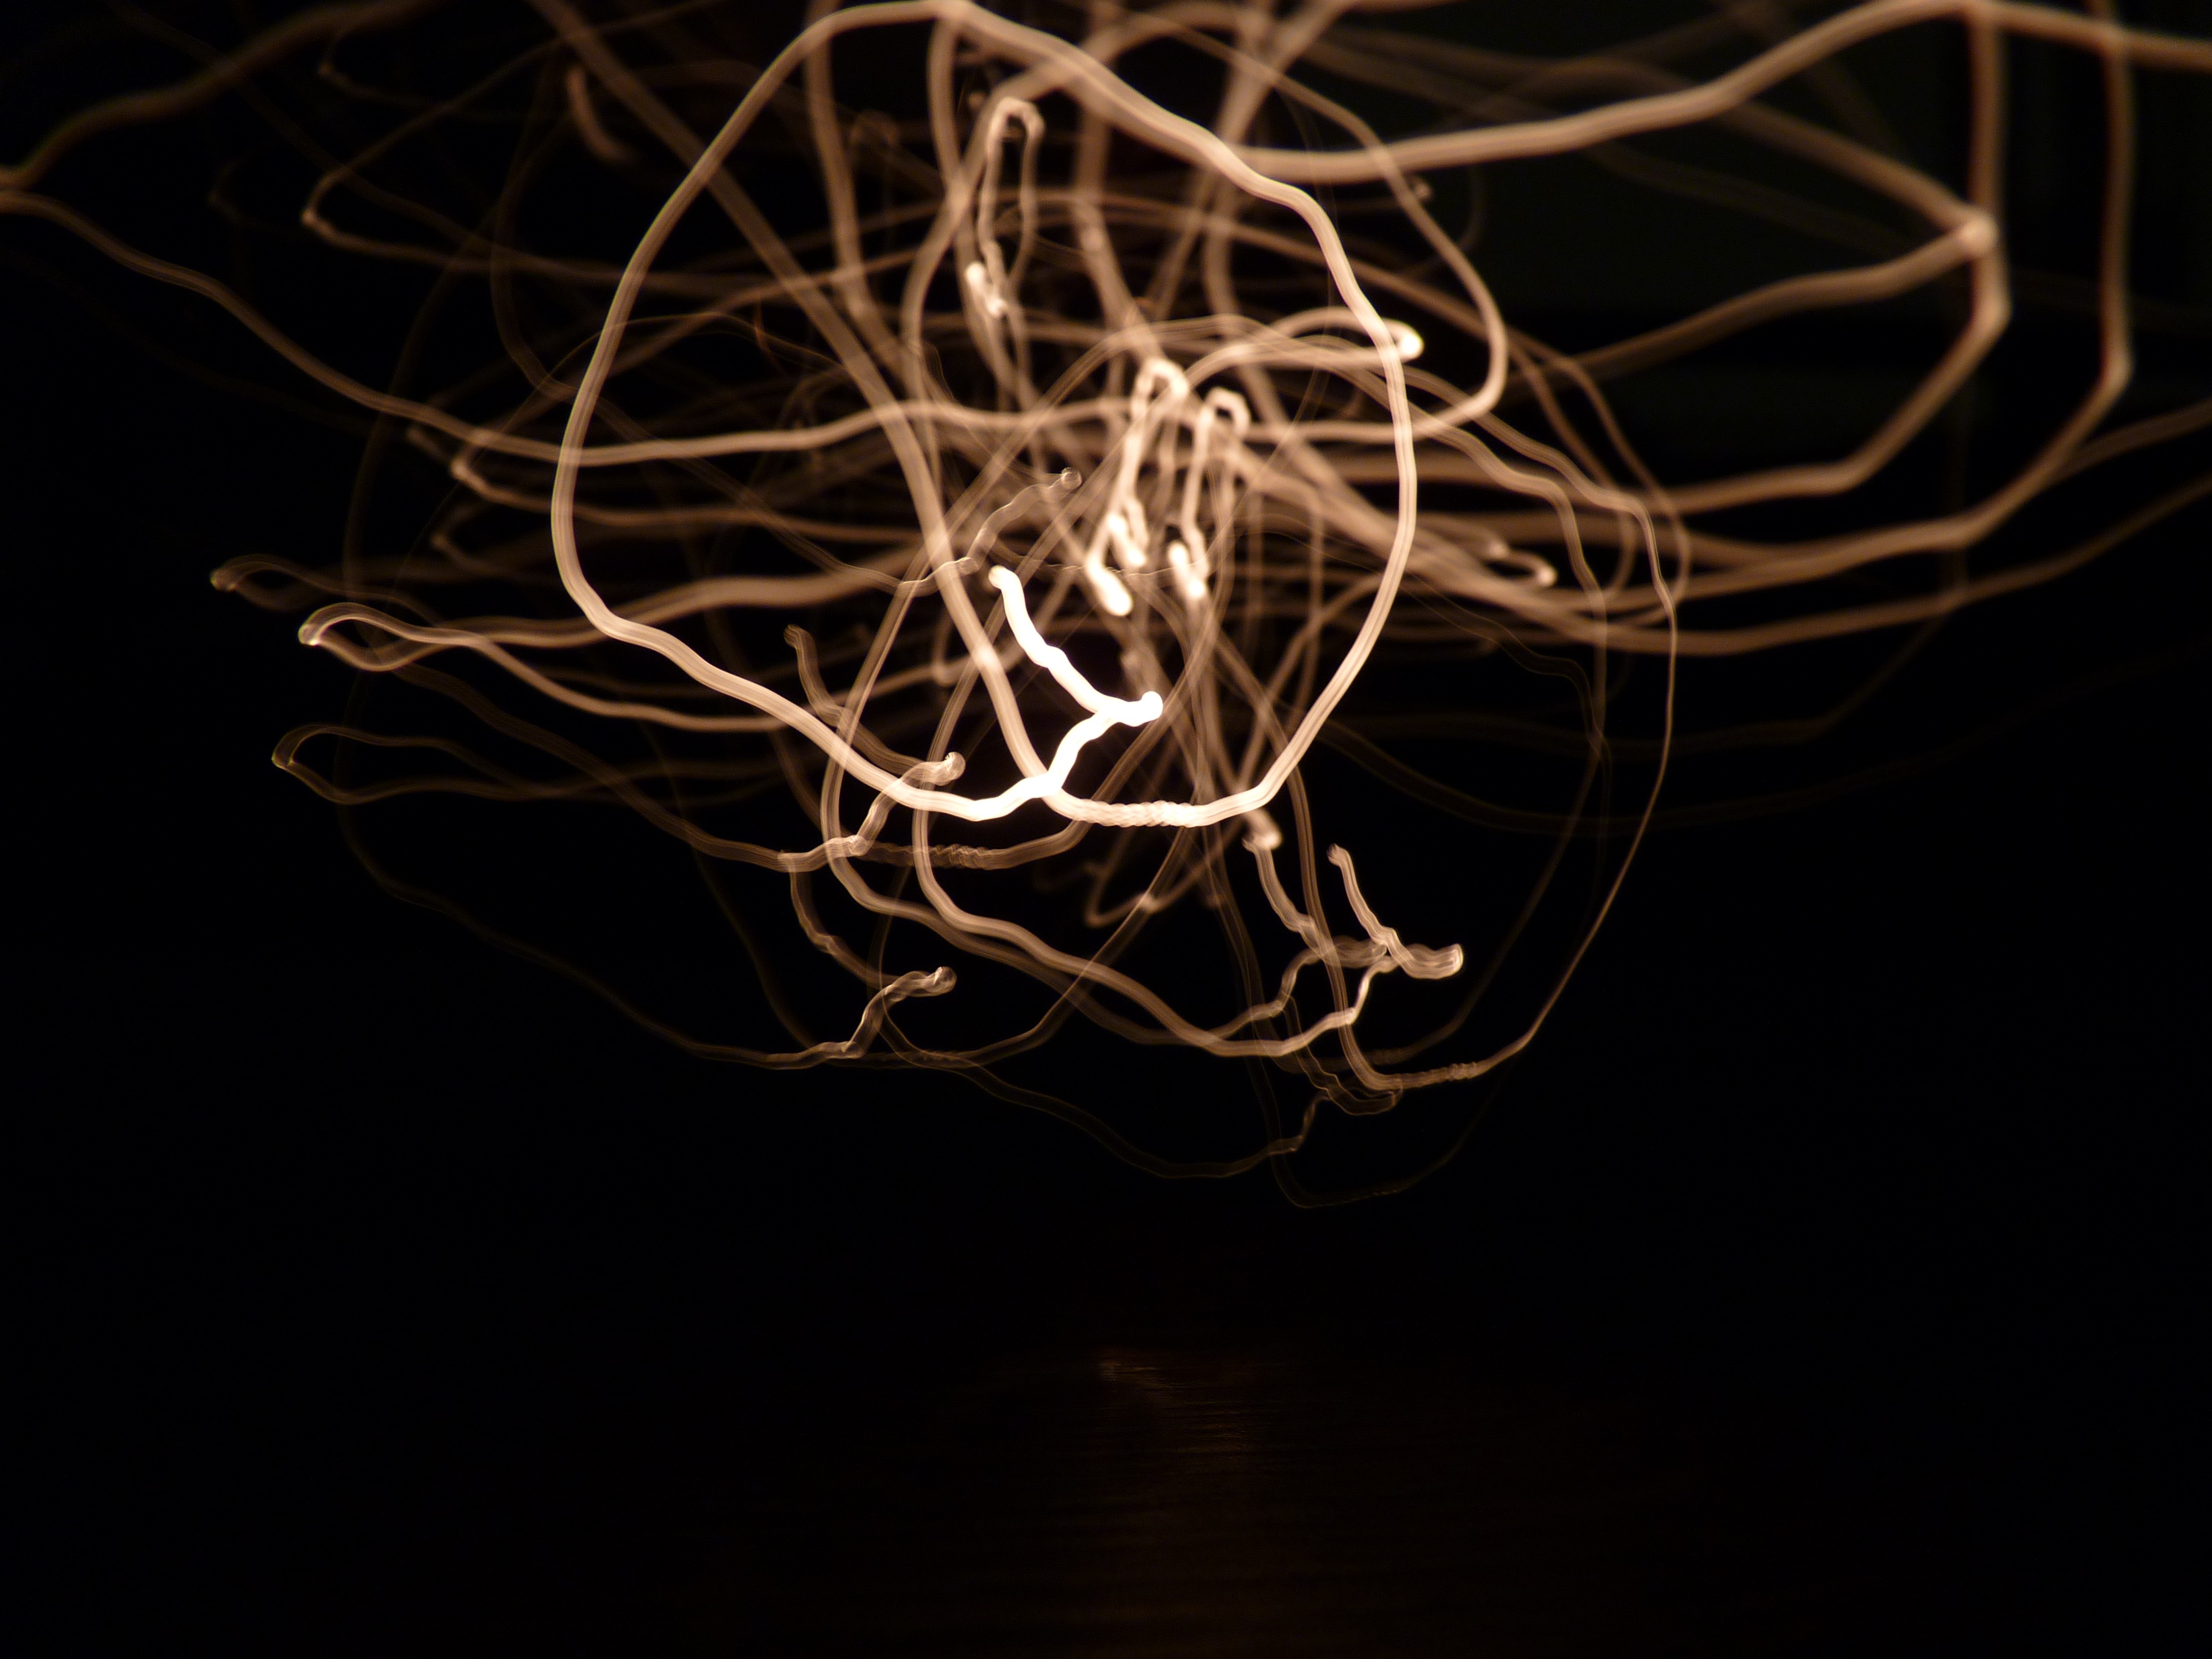
light, night, sparkler, flame, darkness, lighting, circle, led, fiber, optical, macro photography, fractal art